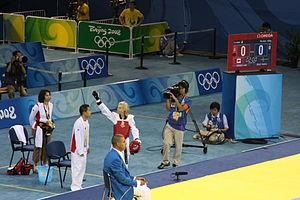
Ivett Gonda, née le 28 avril 1986 à Jászberény, est une taekwondoïste canado-hongroise.